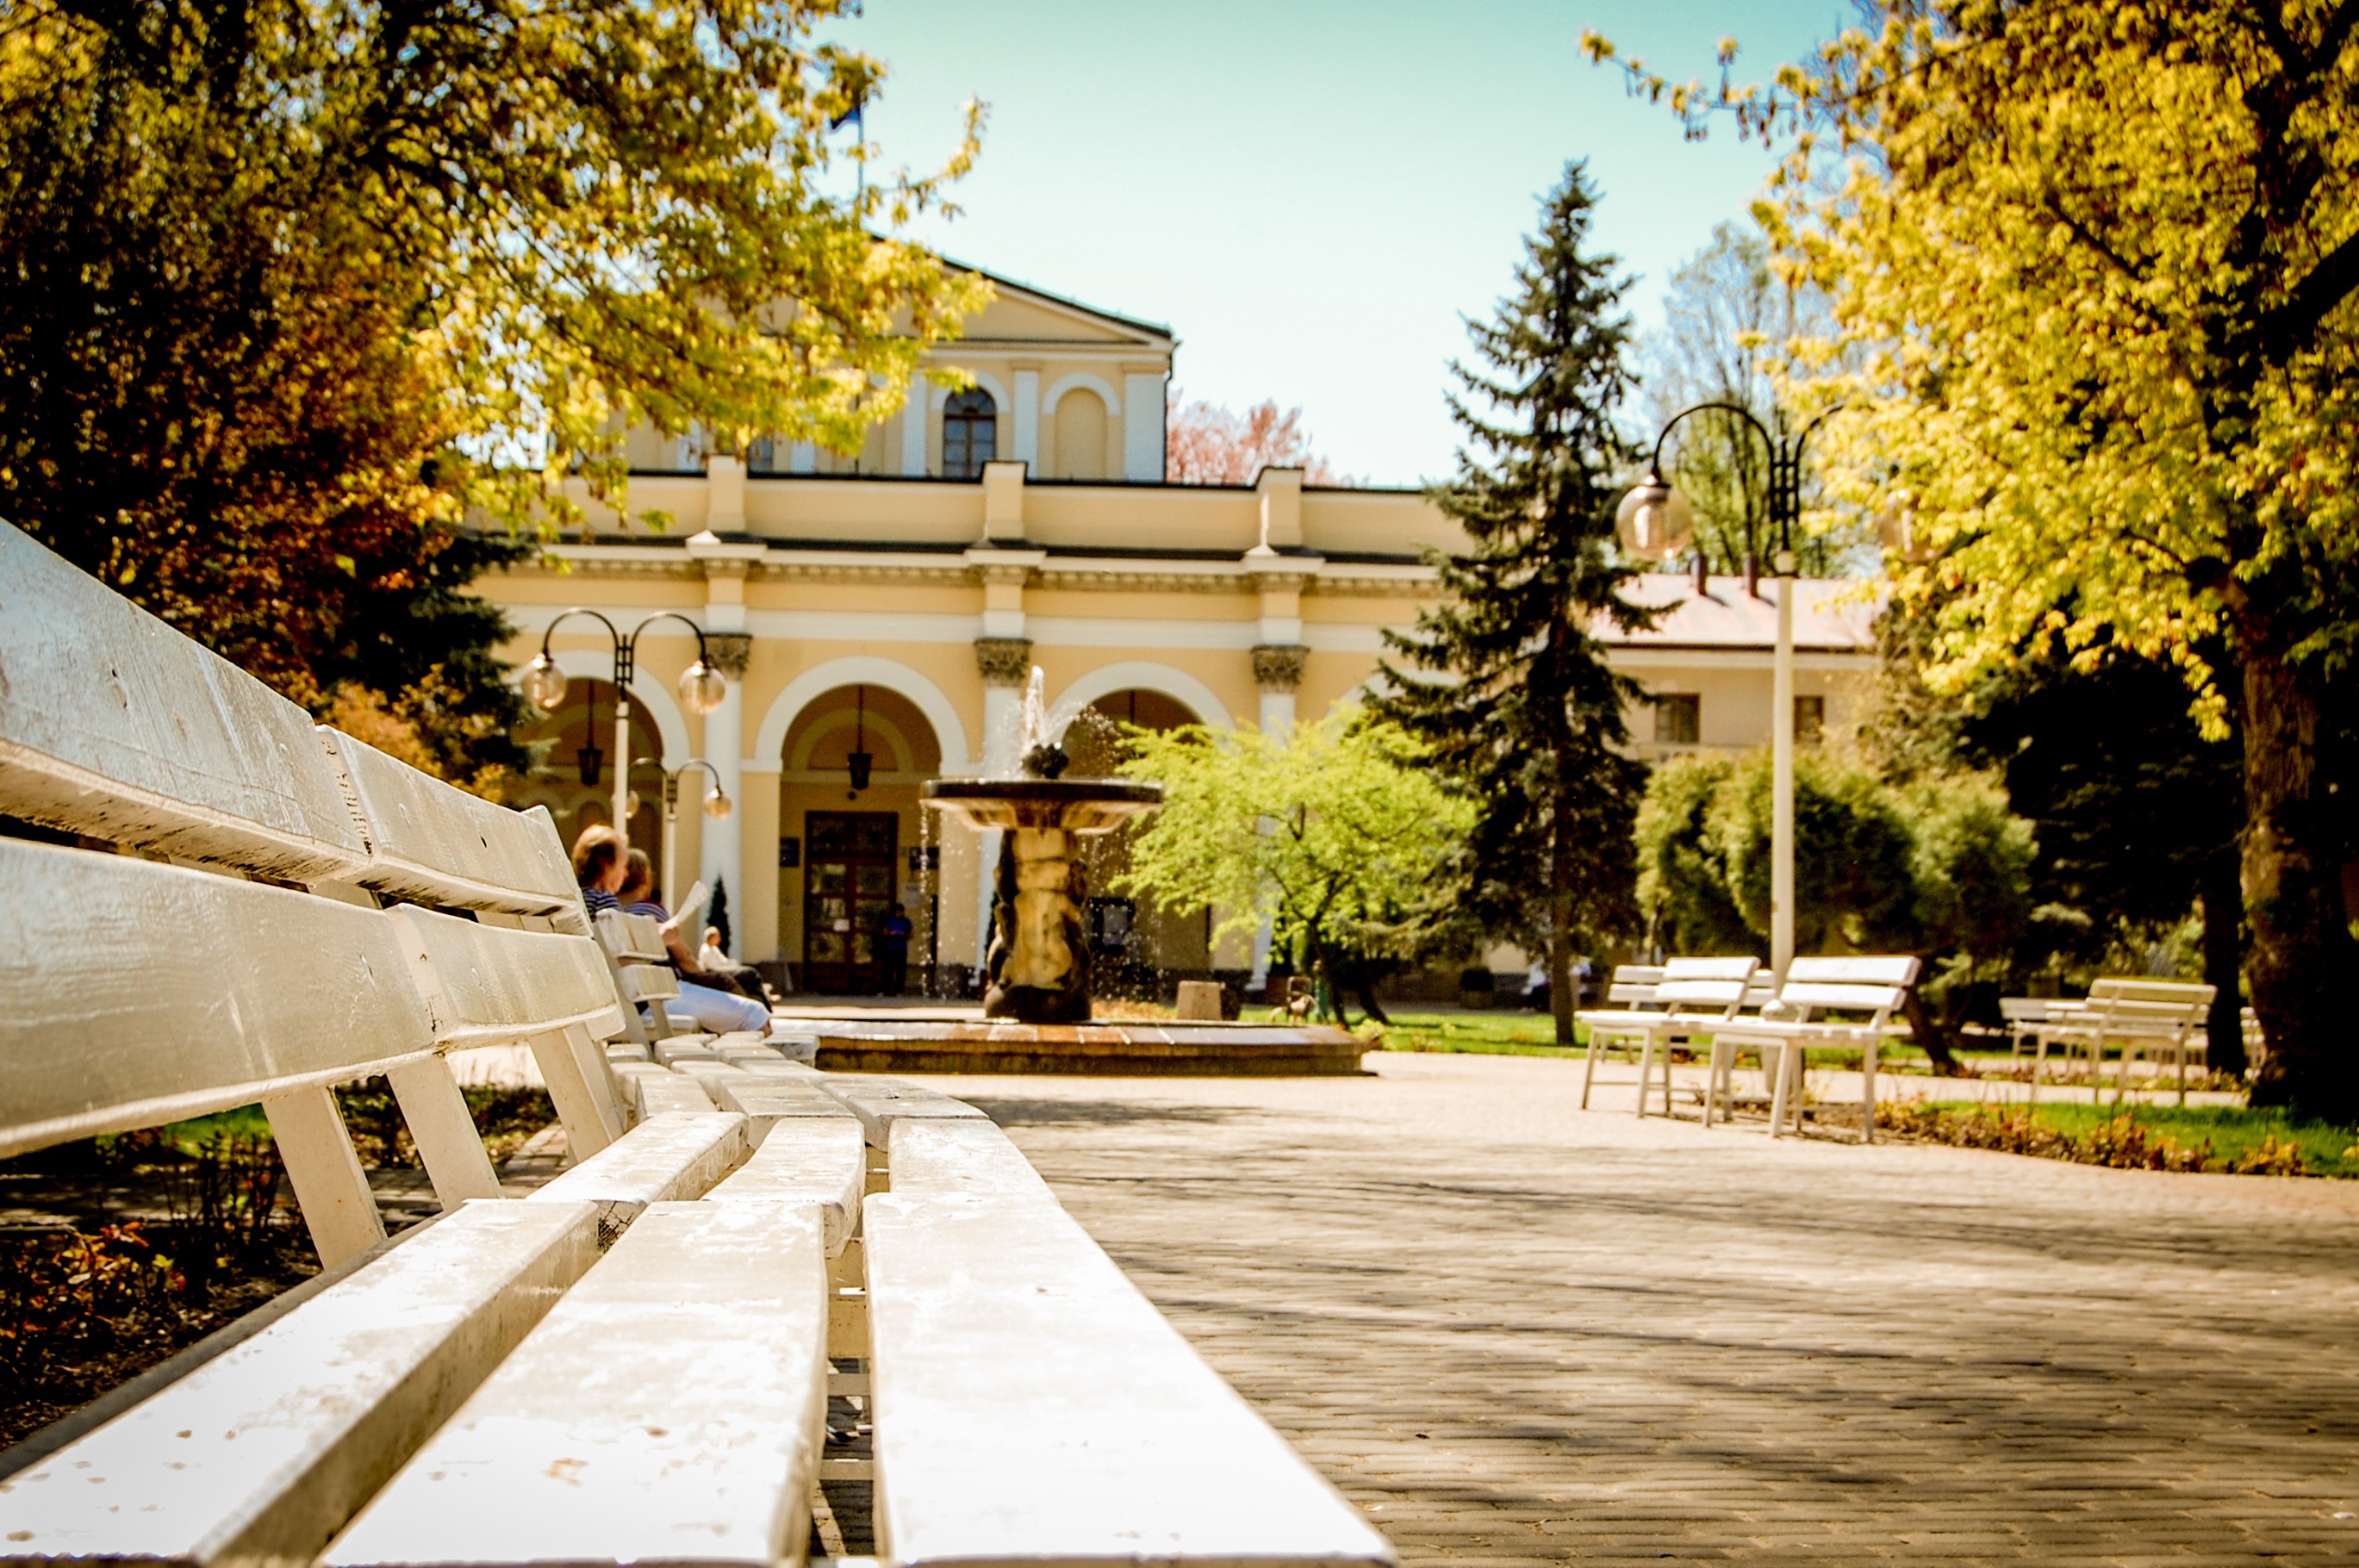
tree, architecture, road, bench, street, town, city, home, downtown, plaza, autumn, park, rest, season, courtyard, infrastructure, town square, estate, neighbourhood, spacer, urban area, residential area